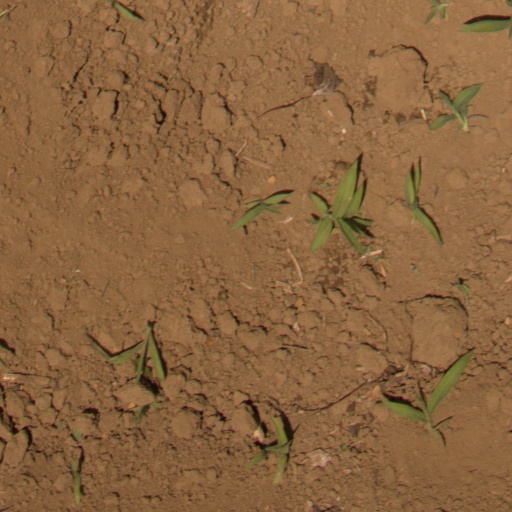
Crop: Jerusalem artichoke